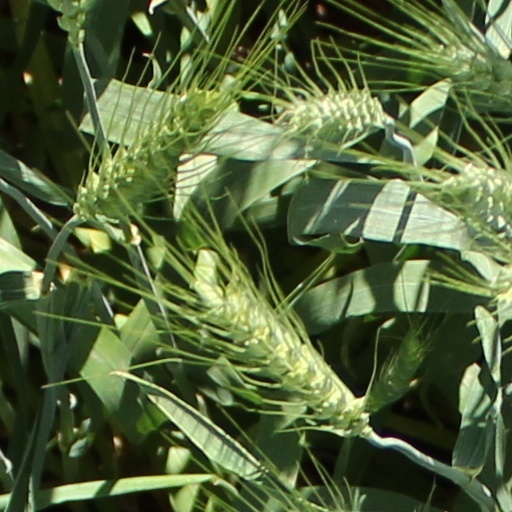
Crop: wheat